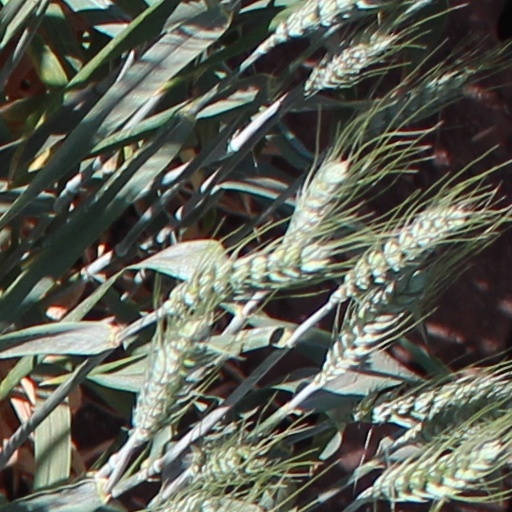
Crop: wheat